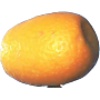
Label: Kumquats 1